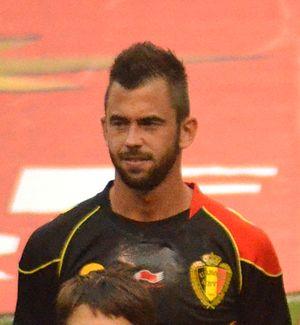
Steven Defour avant un match amical contre les États-Unis.
Steven Defour, né le 15 avril 1988 à Malines, est un footballeur international belge qui évolue au poste de milieu de terrain. Il est actuellement sans club.